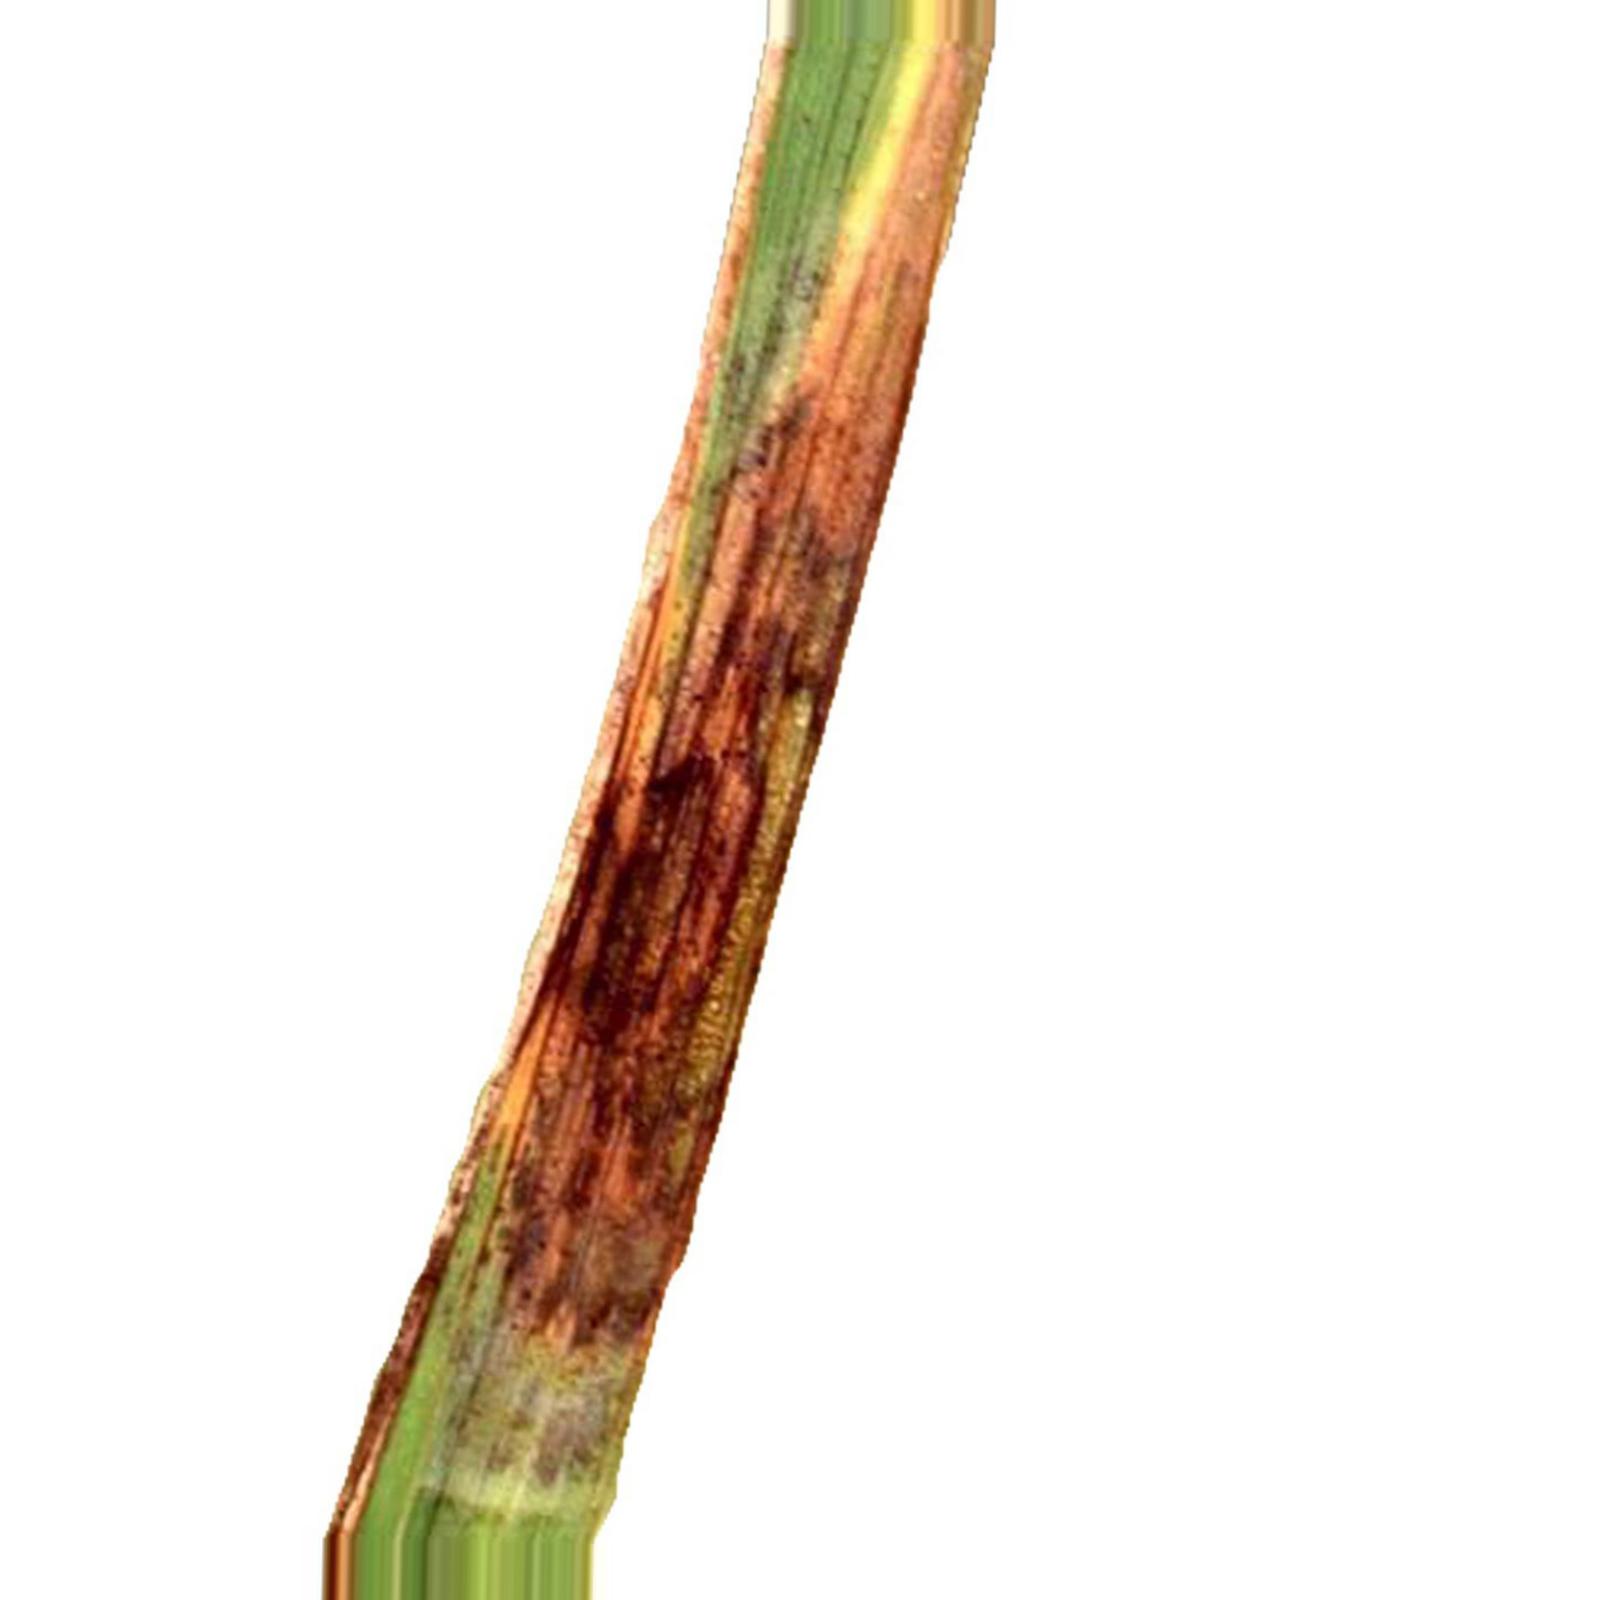
Nhãn: Bệnh Cháy lá ( Leaf scald )